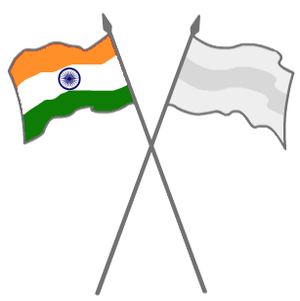
Le code du drapeau Indien est un ensemble de lois régissant l'utilisation du Drapeau de l'Inde. Le bureau des normes indiennes est l'autorité qui régit et applique la fabrication et l'utilisation correcte du drapeau en fonction de certaines normes émises dans trois ensembles de documents. Les normes ont été créées en 1968 et par la suite mises à jour en 2008.